Academic Bookstore

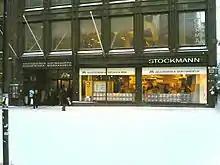
The Academic Bookstore in Helsinki.

The Academic Bookstore was founded in 1893. Its founders included and . Its goal was "to serve equally the needs of researchers and the general public, and which, fairly looking after the interests of domestic publishing, working to establish faster and more secure links with the foreign book market". The first store was located on Aleksanterinkatu in Helsinki.